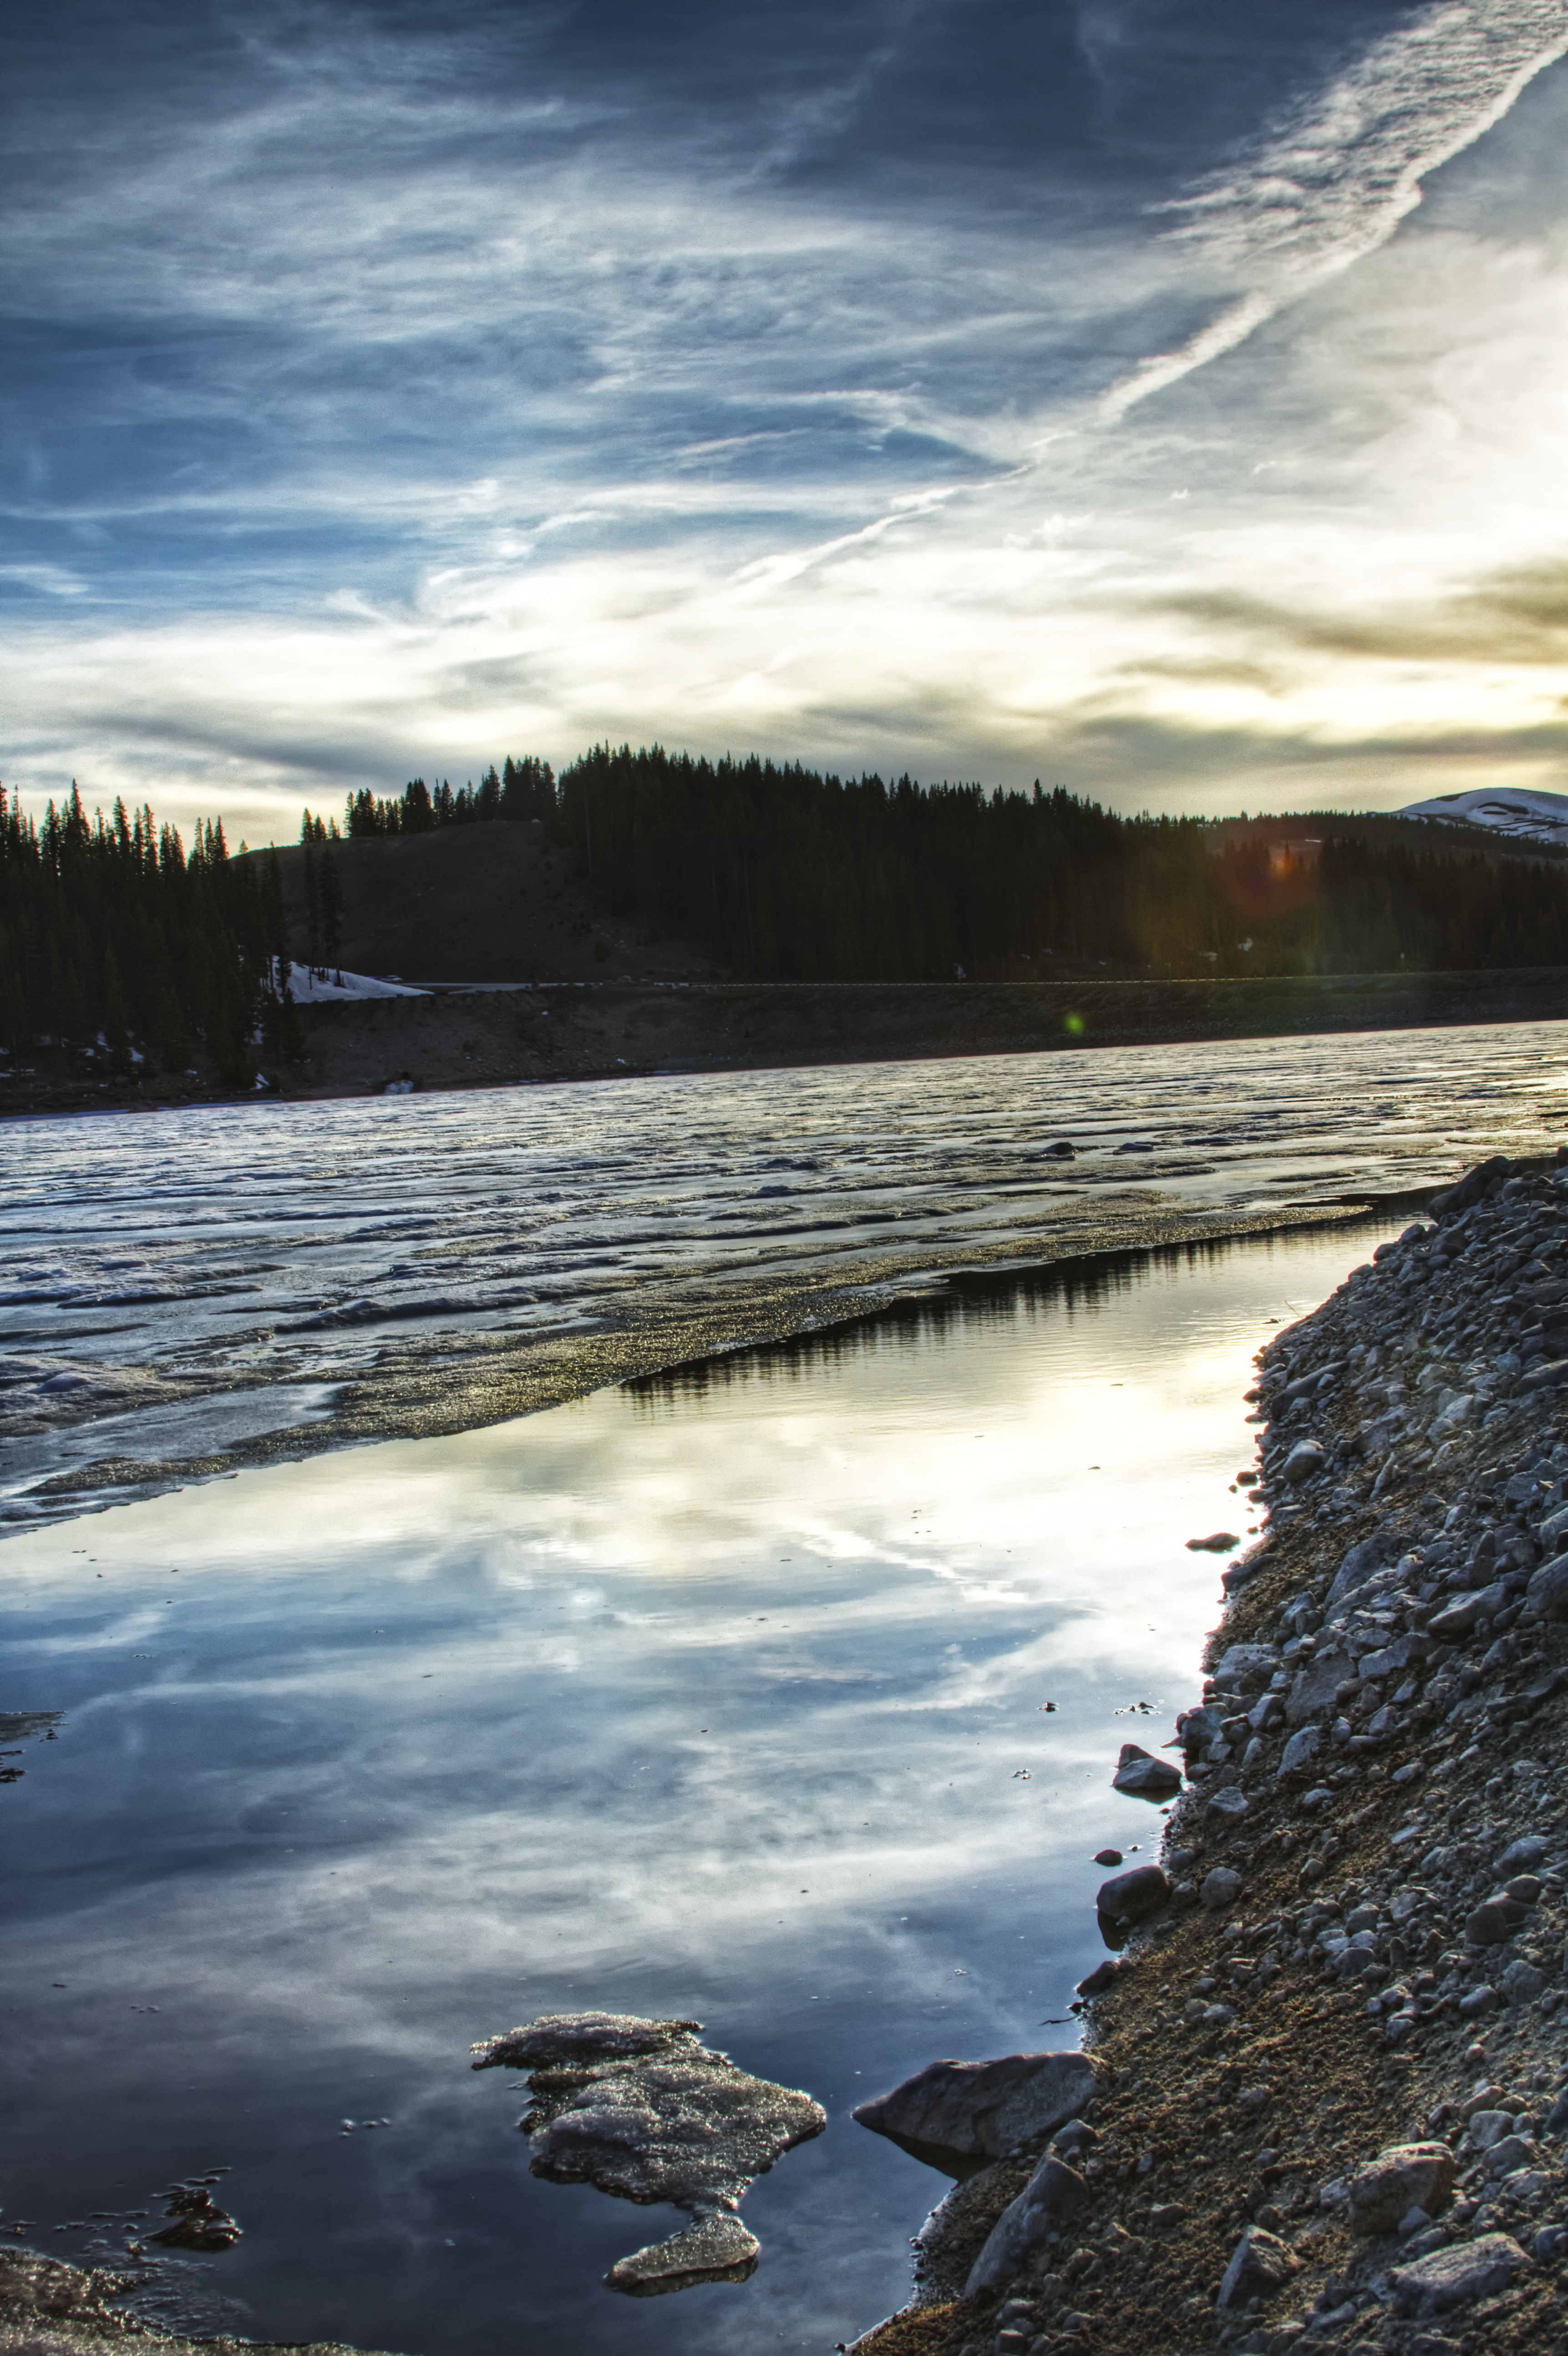
landscape, sea, coast, water, nature, rock, ocean, horizon, mountain, snow, winter, sharp, cloud, sky, sunrise, sunset, sunlight, morning, shore, wave, lake, dawn, river, summer, dusk, ice, evening, reflection, canon, bay, reservoir, colorful, body of water, colorado, cool, mountains, canon7d, mirror, epic, 7d, loch, mywinners, meteorological phenomenon